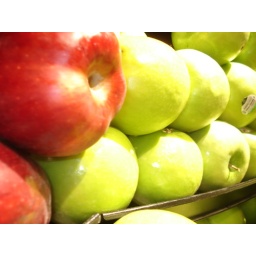
Project 365: Everything in the store was red and green ... including the apples ;)